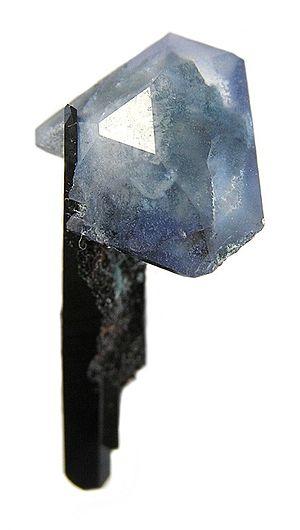
La bénitoïte est une espèce minérale du groupe des silicates sous-groupe des cyclosilicates de formule BaTiSi₃O₉ avec des traces de sodium. Les cristaux peuvent atteindre jusqu'à 6 cm. Elle est l'analogue titanifère de la pabstite.